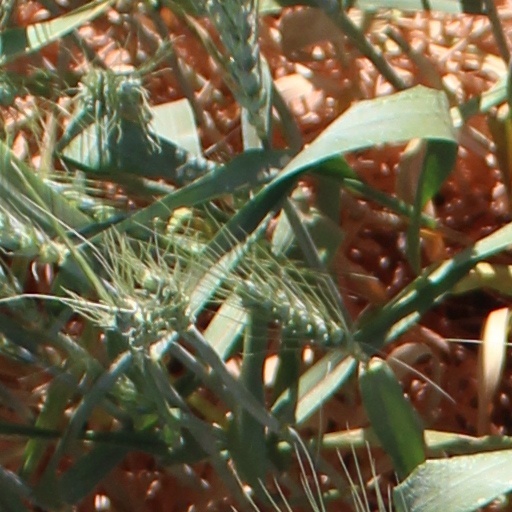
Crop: wheat